Brick

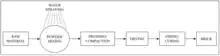
Fired and unfired brick making process

This style evolved into the Brick Renaissance as the stylistic changes associated with the Italian Renaissance spread to northern Europe, leading to the adoption of Renaissance elements into brick building. Identifiable attributes included a low-pitched hipped or flat roof, symmetrical facade, round arch entrances and windows, columns and pilasters, and more.